Kilt

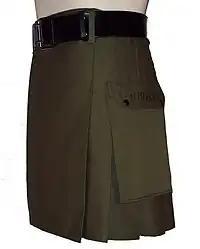
Example of contemporary kilt

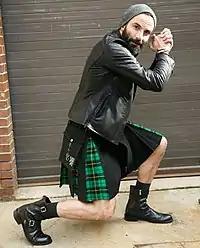
Contemporary hybrid kilt

A kilt can be pleated with either box or knife pleats. A knife pleat is a simple fold, while the box pleat is bulkier, consisting of two knife pleats back-to-back. Knife pleats are the most common in modern civilian kilts. Regimental traditions vary. The Argyll and Sutherland Highlanders use box pleats, while the Black Watch make their kilts of the same tartan with knife pleats. These traditions were also passed on to affiliated regiments in the Commonwealth, and were retained in successor battalions to these regiments in the amalgamated Royal Regiment of Scotland.